Millennium '73

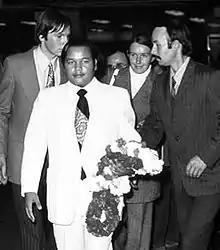
Guru Maharaj Ji arriving in France on July 14, 1971

Hans Ji Maharaj, who taught secret meditation techniques called "Knowledge", founded the Divine Light Mission (DLM) in India in 1960. Hans Ji, called "Guru Maharaj Ji", died six years later and was succeeded as spiritual leader and Perfect Master by his eight-year-old youngest son, who adopted his father's title. As the young Guru Maharaj Ji was a minor, his mother, Mata Ji, and the eldest son, Bal Bhagwan Ji, managed the DLM's affairs. By 1971, when the 13-year-old Guru Maharaj Ji made his first tours of the United Kingdom and United States, the Indian DLM claimed over five million members (known as "premies"). Within two years the DLM had as many as 50,000 members in the US, with thousands more in the UK and other countries and as many as six million in India. Most of the Western followers were young people from the 1960s counterculture.